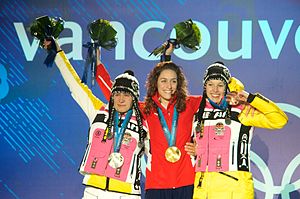
Medaljefordeling ved vinter-OL 2010 / Medaljetabel
Fra venstre mod højre: Kerstin Szymkowiak fra Tyskland (sølv), Amy Williams fra Storbritannien (guld) og Anja Huber fra Tyskland (bronze) med medaljer, de har vundet i  kvindernes skeleton.
Vinter-OL 2010, officielt kendt som den XXI Olympiske Vinterlege, var en multi-sportsbegivenhed afholdt i Vancouver, British Columbia, Canada, fra den 12. februar til den 28. februar. I alt 2.632 atleter, der repræsenterer 82 nationale olympiske komitéer deltog i 86 arrangementer i 15 forskellige sportsgrene og discipliner.